Mary Fallin

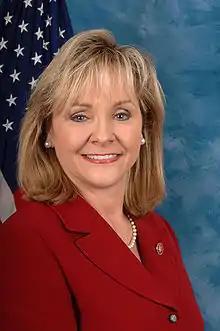
Fallin during her tenure in the House

Fallin decided not to seek re-election to a fourth term as lieutenant governor. Instead, she decided to run in Oklahoma's 5th congressional district, after incumbent Republican congressman Ernest Istook decided to run for governor of Oklahoma. Fallin also considered running for governor and challenging incumbent Democrat Brad Henry, but decided against it given Henry's popularity as measured in polls at the time. Istook lost to Henry by a landslide of 33 percentage points.